Lac Kaiagamac Water Aerodrome

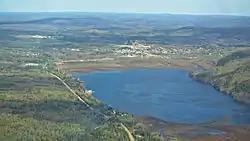
aerial view on St-Michel-des-Saints

Lac Kaiagamac Water Aerodrome was located on Lac Kaiagamac, Quebec, Canada and was open from the middle of May until the middle of November.